Agriculture in Upper Canada

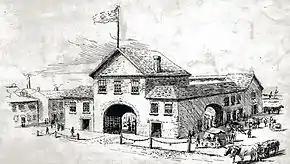
Second market in York (Toronto)

Both wheat miners and gentleman farmers depended upon the market. Many farmers, however, sought to limit their dependence on the market, and on merchants in particular. Those merchants used the laws for imprisonment for debt to extort extra profit from farmers.